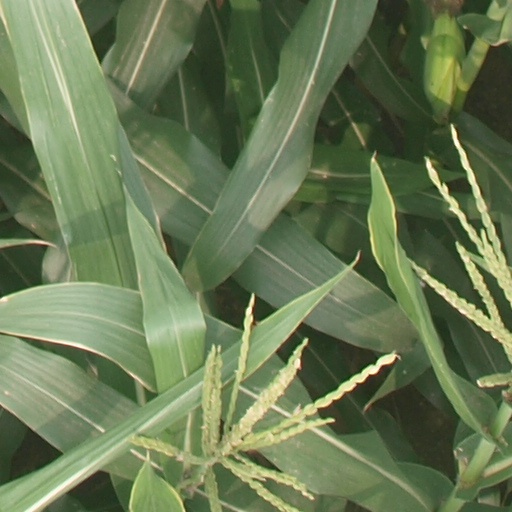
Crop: maize; corn